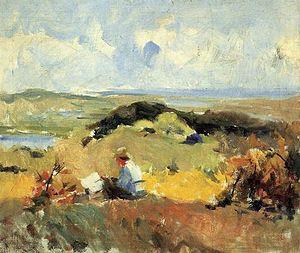
Charles Webster Hawthorne, né le 8 janvier 1872 à Lodi dans l’Illinois et mort le 29 novembre 1930 à Baltimore, est un peintre américain, pratiquant le portrait et la scène de genre.